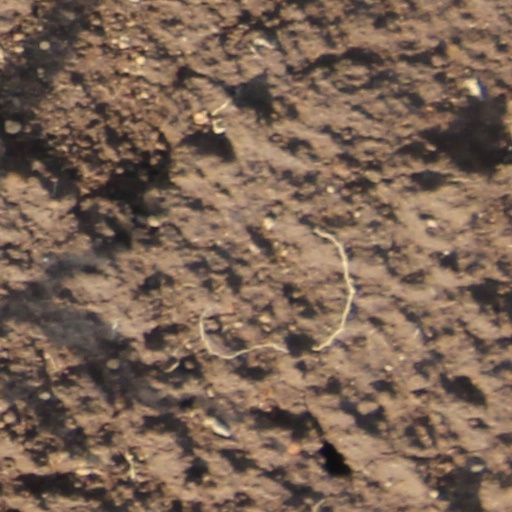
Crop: wheat